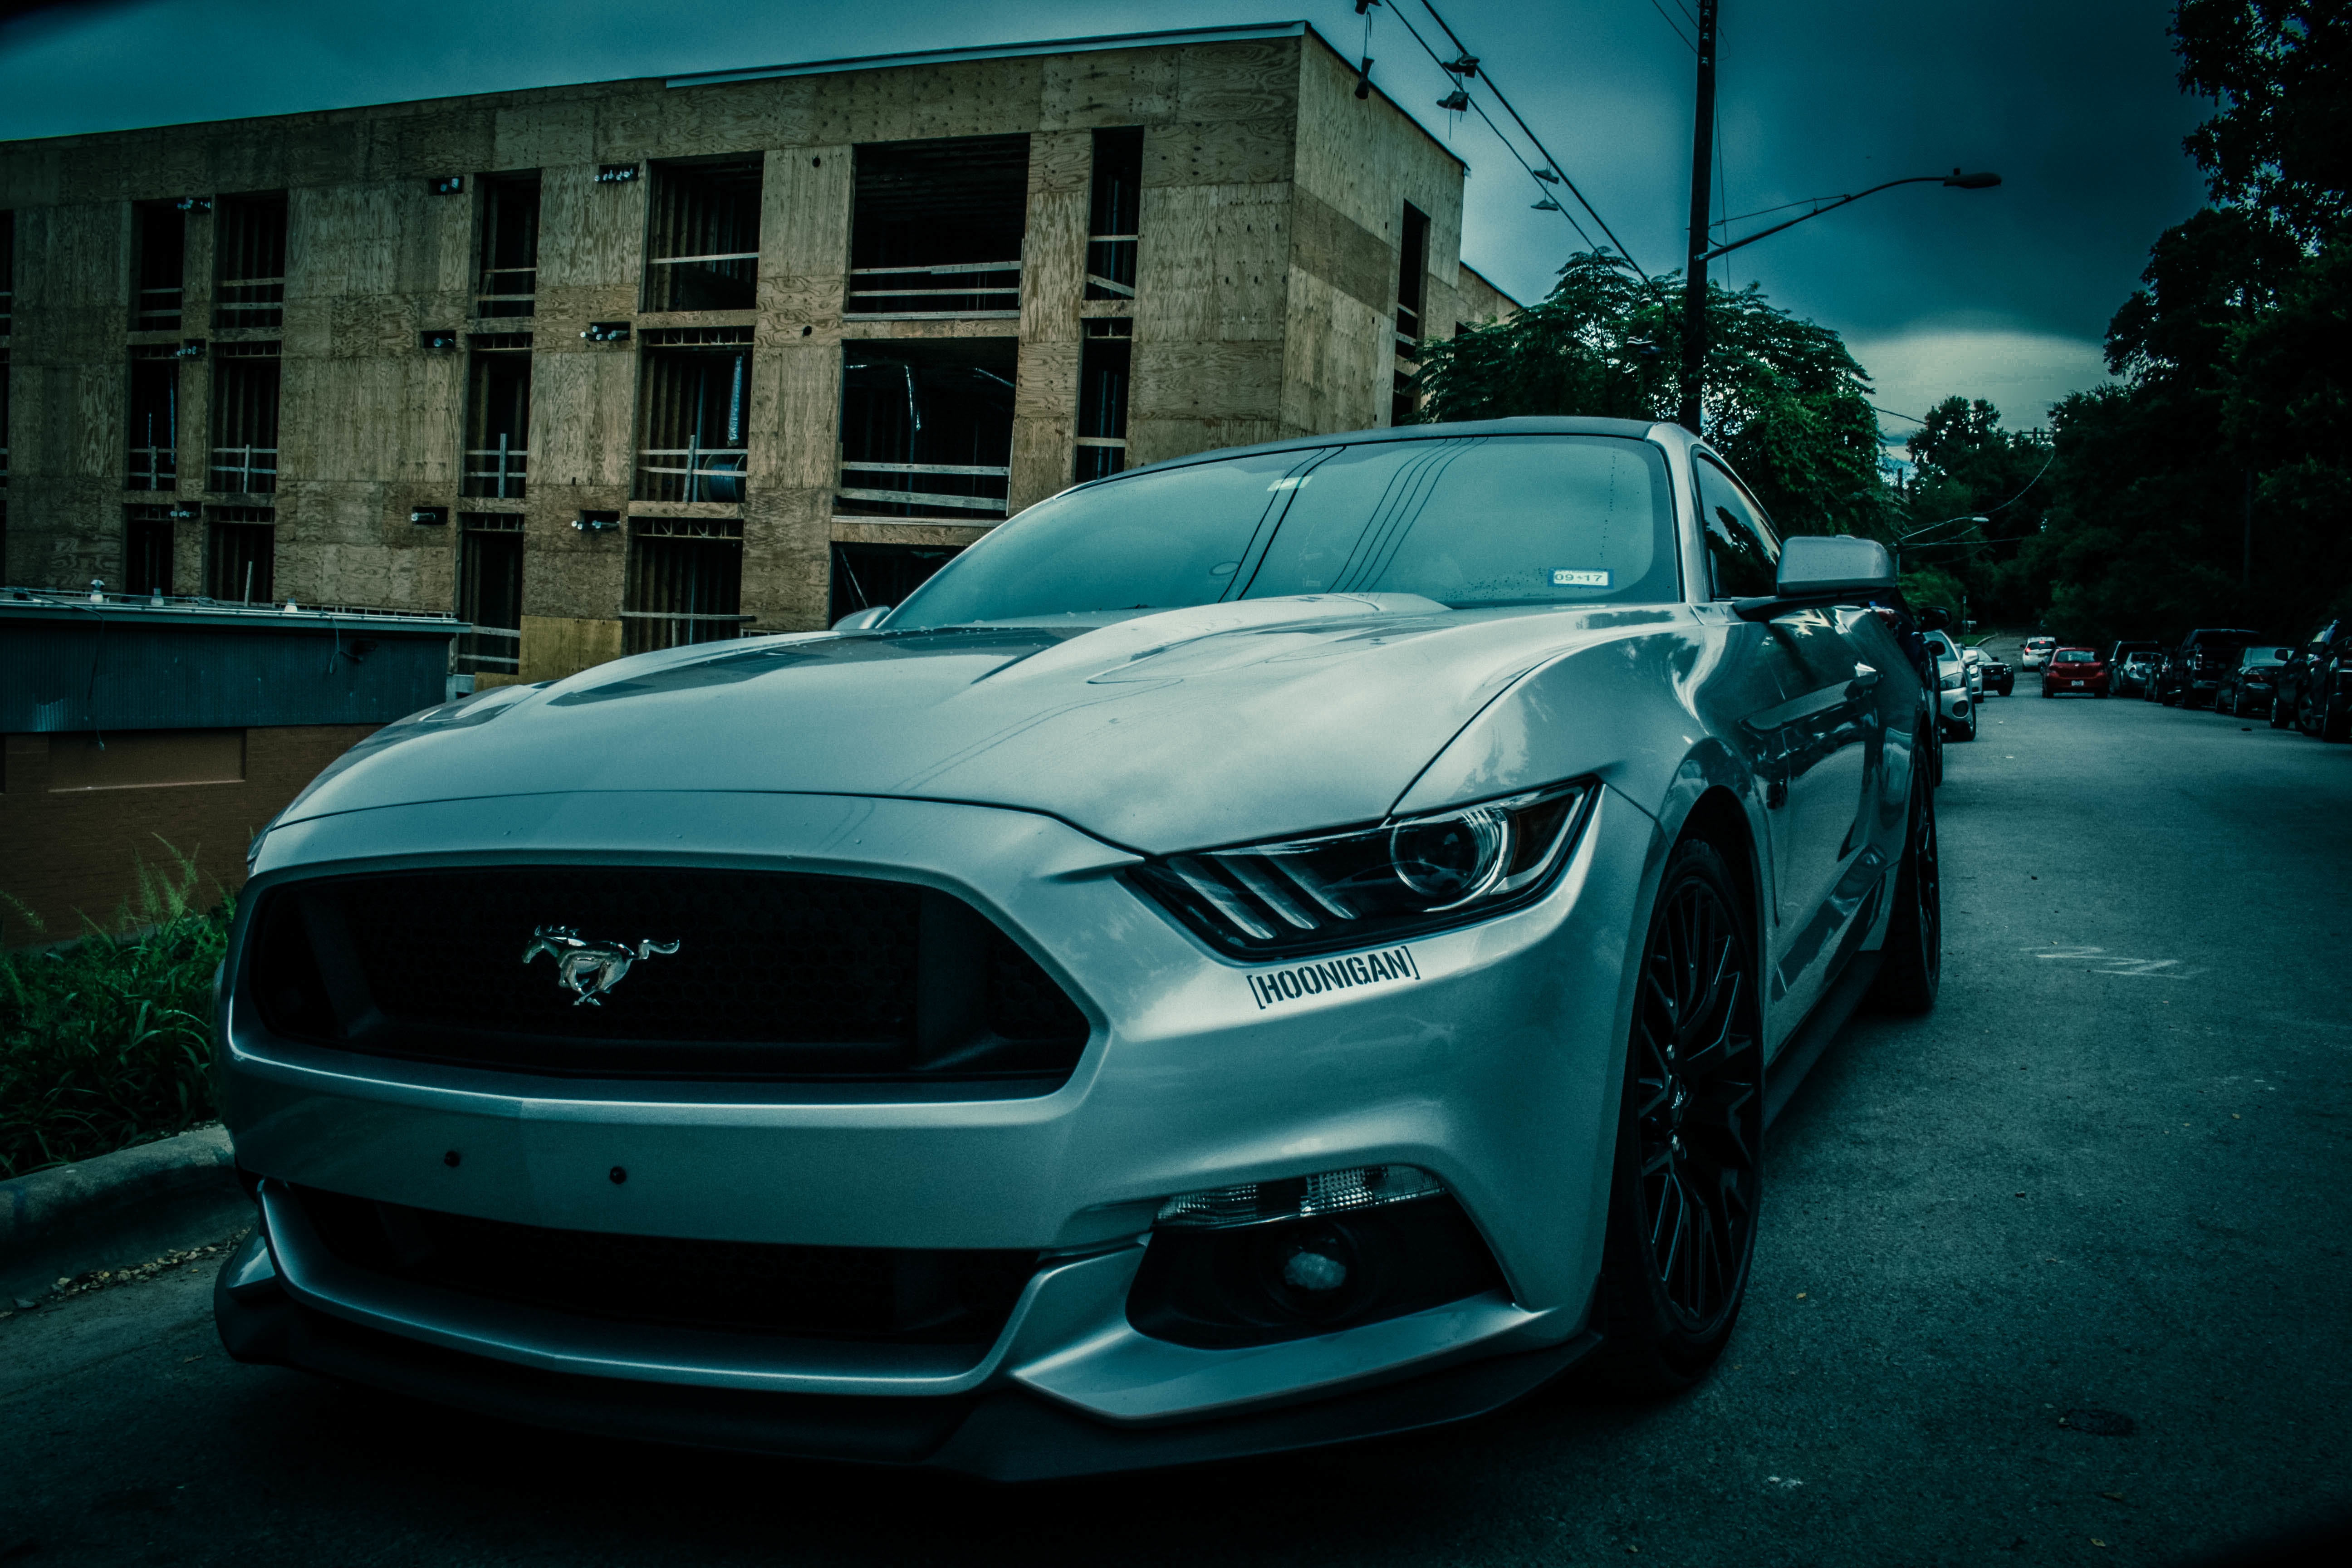
car, wheel, vehicle, classic car, grille, motor vehicle, bumper, muscle car, ford, auto show, land vehicle, automobile make, automotive exterior, automotive design, luxury vehicle, performance car, full size car